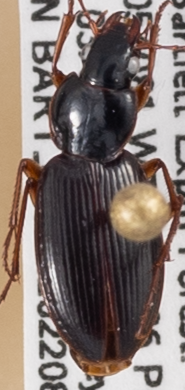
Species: Synuchus impunctatus
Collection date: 2022-08-03
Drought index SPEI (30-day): -0.54
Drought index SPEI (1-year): -0.9
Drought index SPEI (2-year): -1.69